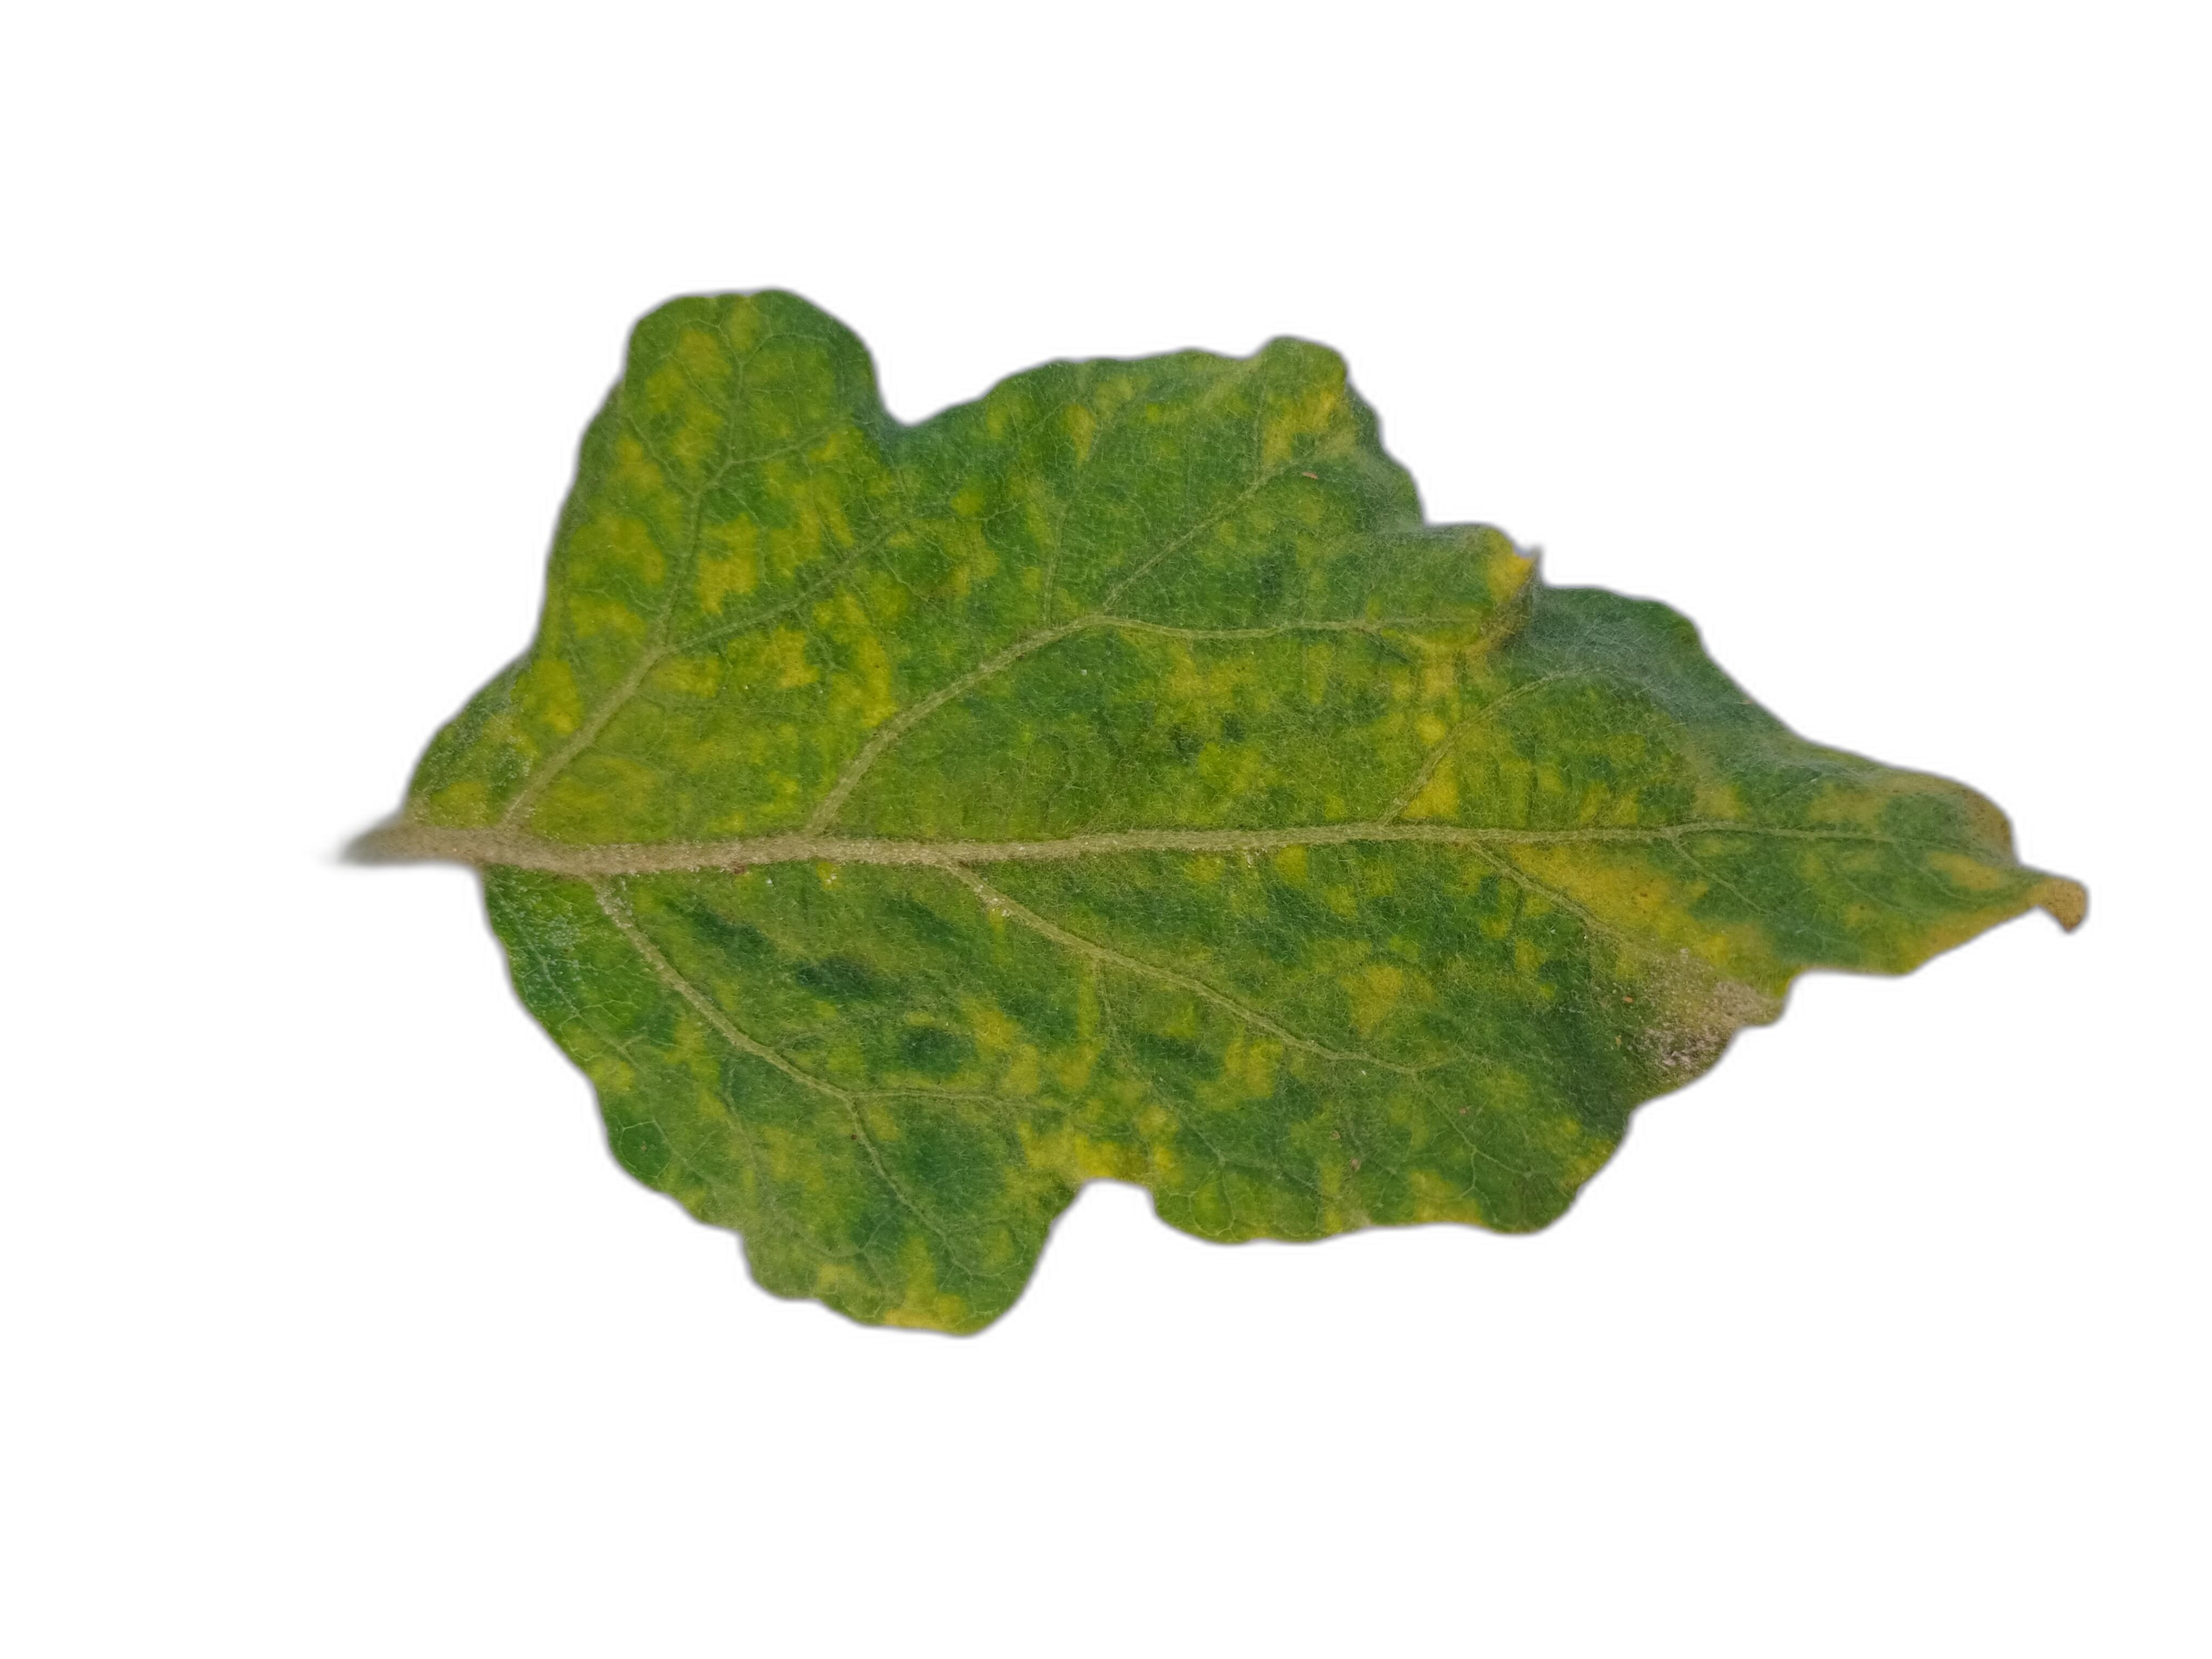
Label: Mosaic Virus Disease